Ruislip

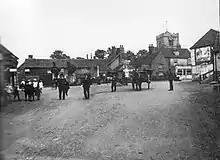
The original Ruislip Village in 1907, looking towards St. Martin's Church with the Duck House to the left.

Manor Farm and the local woods eventually avoided demolition in January 1930, after the visit by a member of the Royal Society of Arts to choose the buildings that should be conserved. The Great Barn and Little Barn were singled out from the site, together with the old post office, the Old Bell public house and the Priest's House of the local church. The woods were included in a sale by King's College to the district in February 1931. Park Wood was sold for £28,100 with Manor Farm and the old post office included as a gift to the people of Ruislip. King's had wished to also present the wood as a gift but was required by the University and Colleges Act to receive payment as it was the trustee of the land. Middlesex County Council contributed 75% of the cost as the urban district council argued that many of those who would make use of the land would be recreational day-trippers from outside the district. Under a 999-year lease, the council agreed to maintain the wood and ensure no new building was constructed without the permission of the county council. An area of the wood to the south was not included in the lease agreement and three residential roads were later constructed on it.